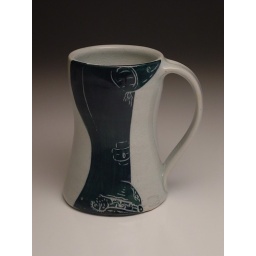
This is a porcelain rattle bottom pint sized mug with male figurative imagery using slip work under celadon glaze.